J.R. Rix & Sons Ltd

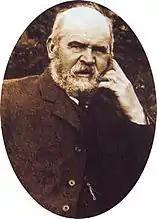
Robert Rix

Robert Rix was born in March 1841 into a farming family in Burnham Overy, Norfolk, and at age 10 was sent to work on the land. However, he did not take to the work and within two years had run away to sea. He joined a small sailing coaster on the Tees and his early career was spent trading with northern Scottish ports down to South Wales and later the near Continent.